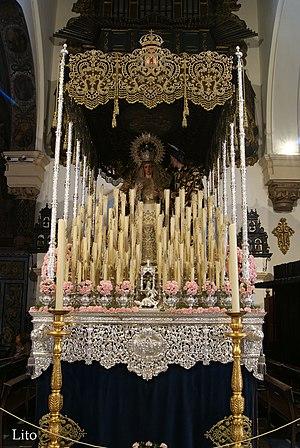
La Fraternité du Doux Nom, aussi connue comme la Gifle, est une confrérie de rite catholique fondée dans la ville de Séville, communauté autonome de l'Andalousie en Espagne. Son siège canonique est en l'église paroissiale du quartier Saint-Laurent dans le centre historique. Son nom complet est Pontificia, Fervorosa, Ilustre y Antigua Hermandad y Cofradía de Nazarenos de Nuestro Padre Jesús ante Anás, Santo Cristo del Mayor Dolor, María Santísima del Dulce Nombre y San Juan Evangelista. que l'on peut traduire par: